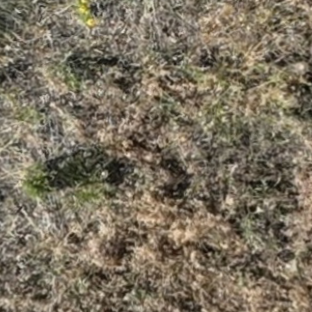
Month: july